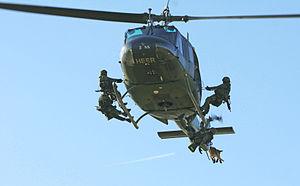
Le Bell UH-1 Iroquois, surnommé « Huey », est un hélicoptère de manœuvre et d'assaut américain, dont le prototype effectua son premier vol le 22 octobre 1956. Plus de 16 000 exemplaires civils et militaires furent produits et exportés vers plus de 70 pays ; il a été développé en de très nombreuses versions dont certaines volaient encore en 2017.